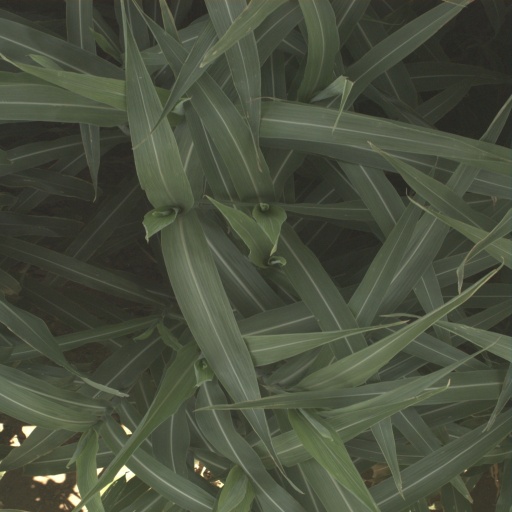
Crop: sorghum